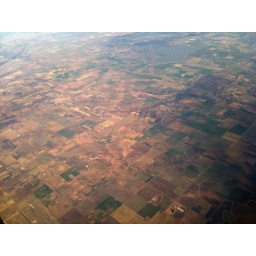
high altitude aerial image of farmland and pasture by kevin quinn, extension video specialist